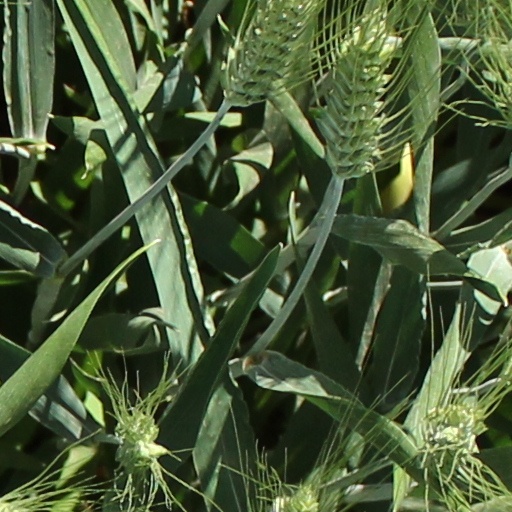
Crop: wheat